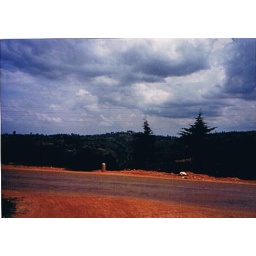
This was across the street from my house in Kayanza, Burundi.